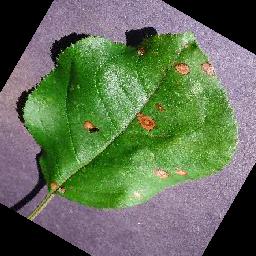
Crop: apple
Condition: black_rot